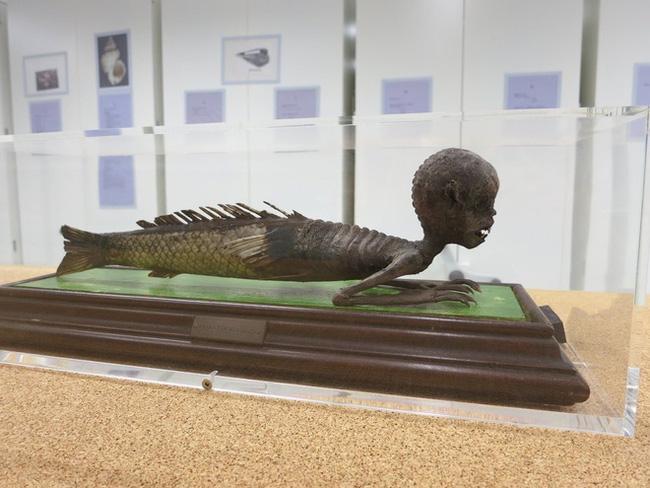
một hiện vật đang xuất hiện ở bên trong lồng kính